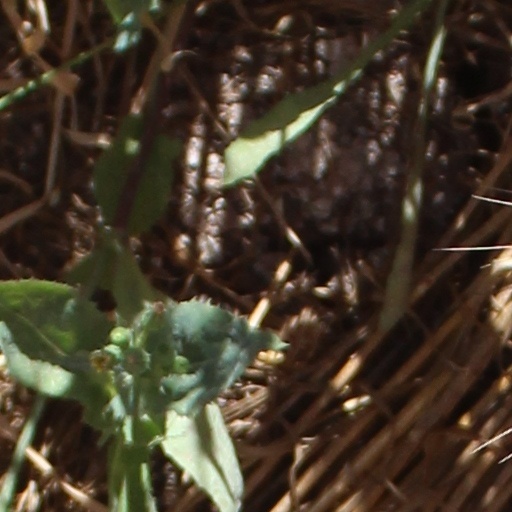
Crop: wheat